Izrael Poznański Palace

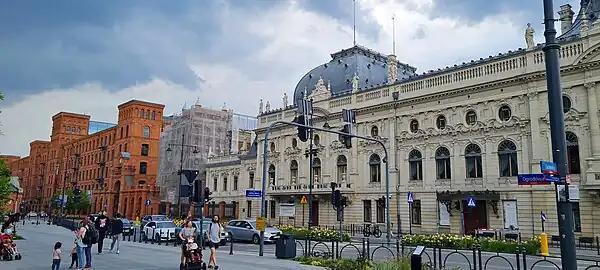
Izrael Poznański Palace (right) next to Andel's Hotel (left).

In 2015, the palace was officially included on the List of Historic Monuments of Poland. In 2017, the process of revitalization of the palace was initiated, and work began on renovating the palace's facade. Renovation of the palace was completed in 2020 on the 200th anniversary of "Modern Łódź" and the building "(has) regained its perch as one of the nation’s most magnificent urban structures."